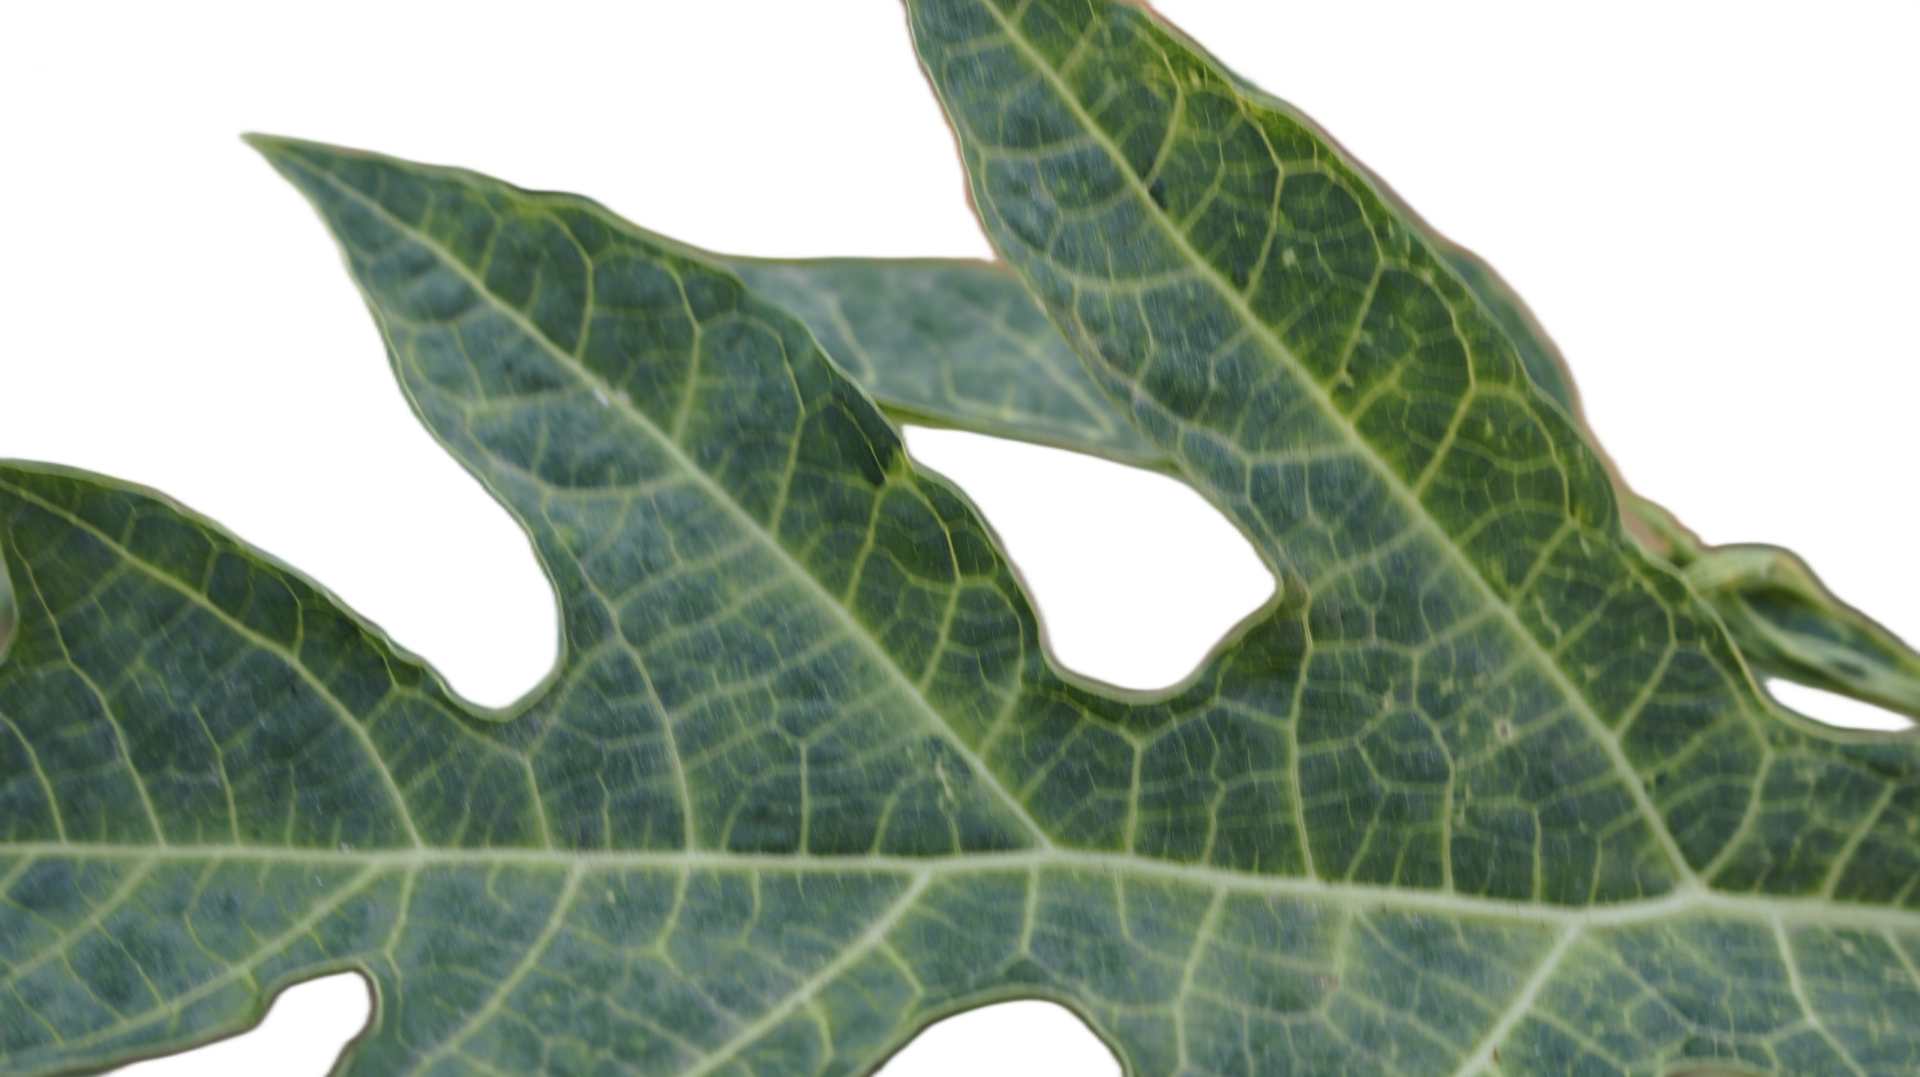
Crop: Papaya
Label: Curled_Yellow_Spot